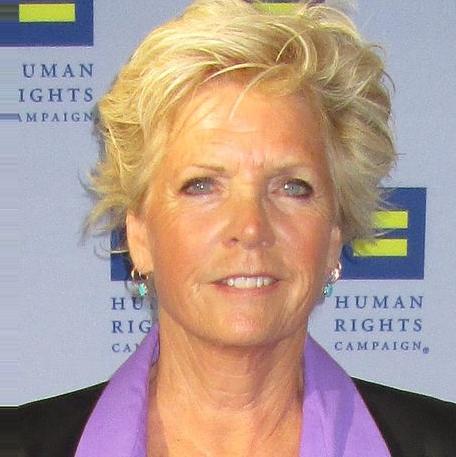
Age: 66